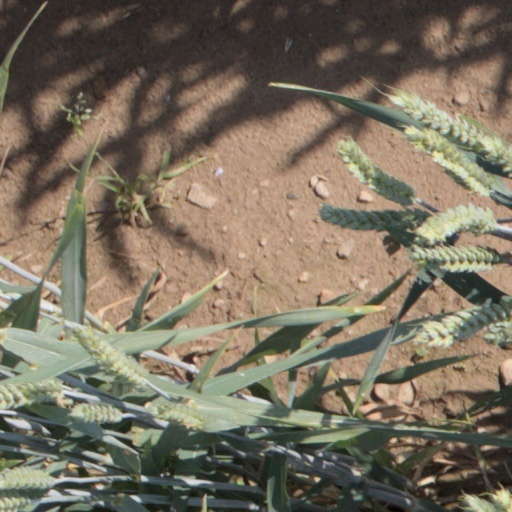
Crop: wheat